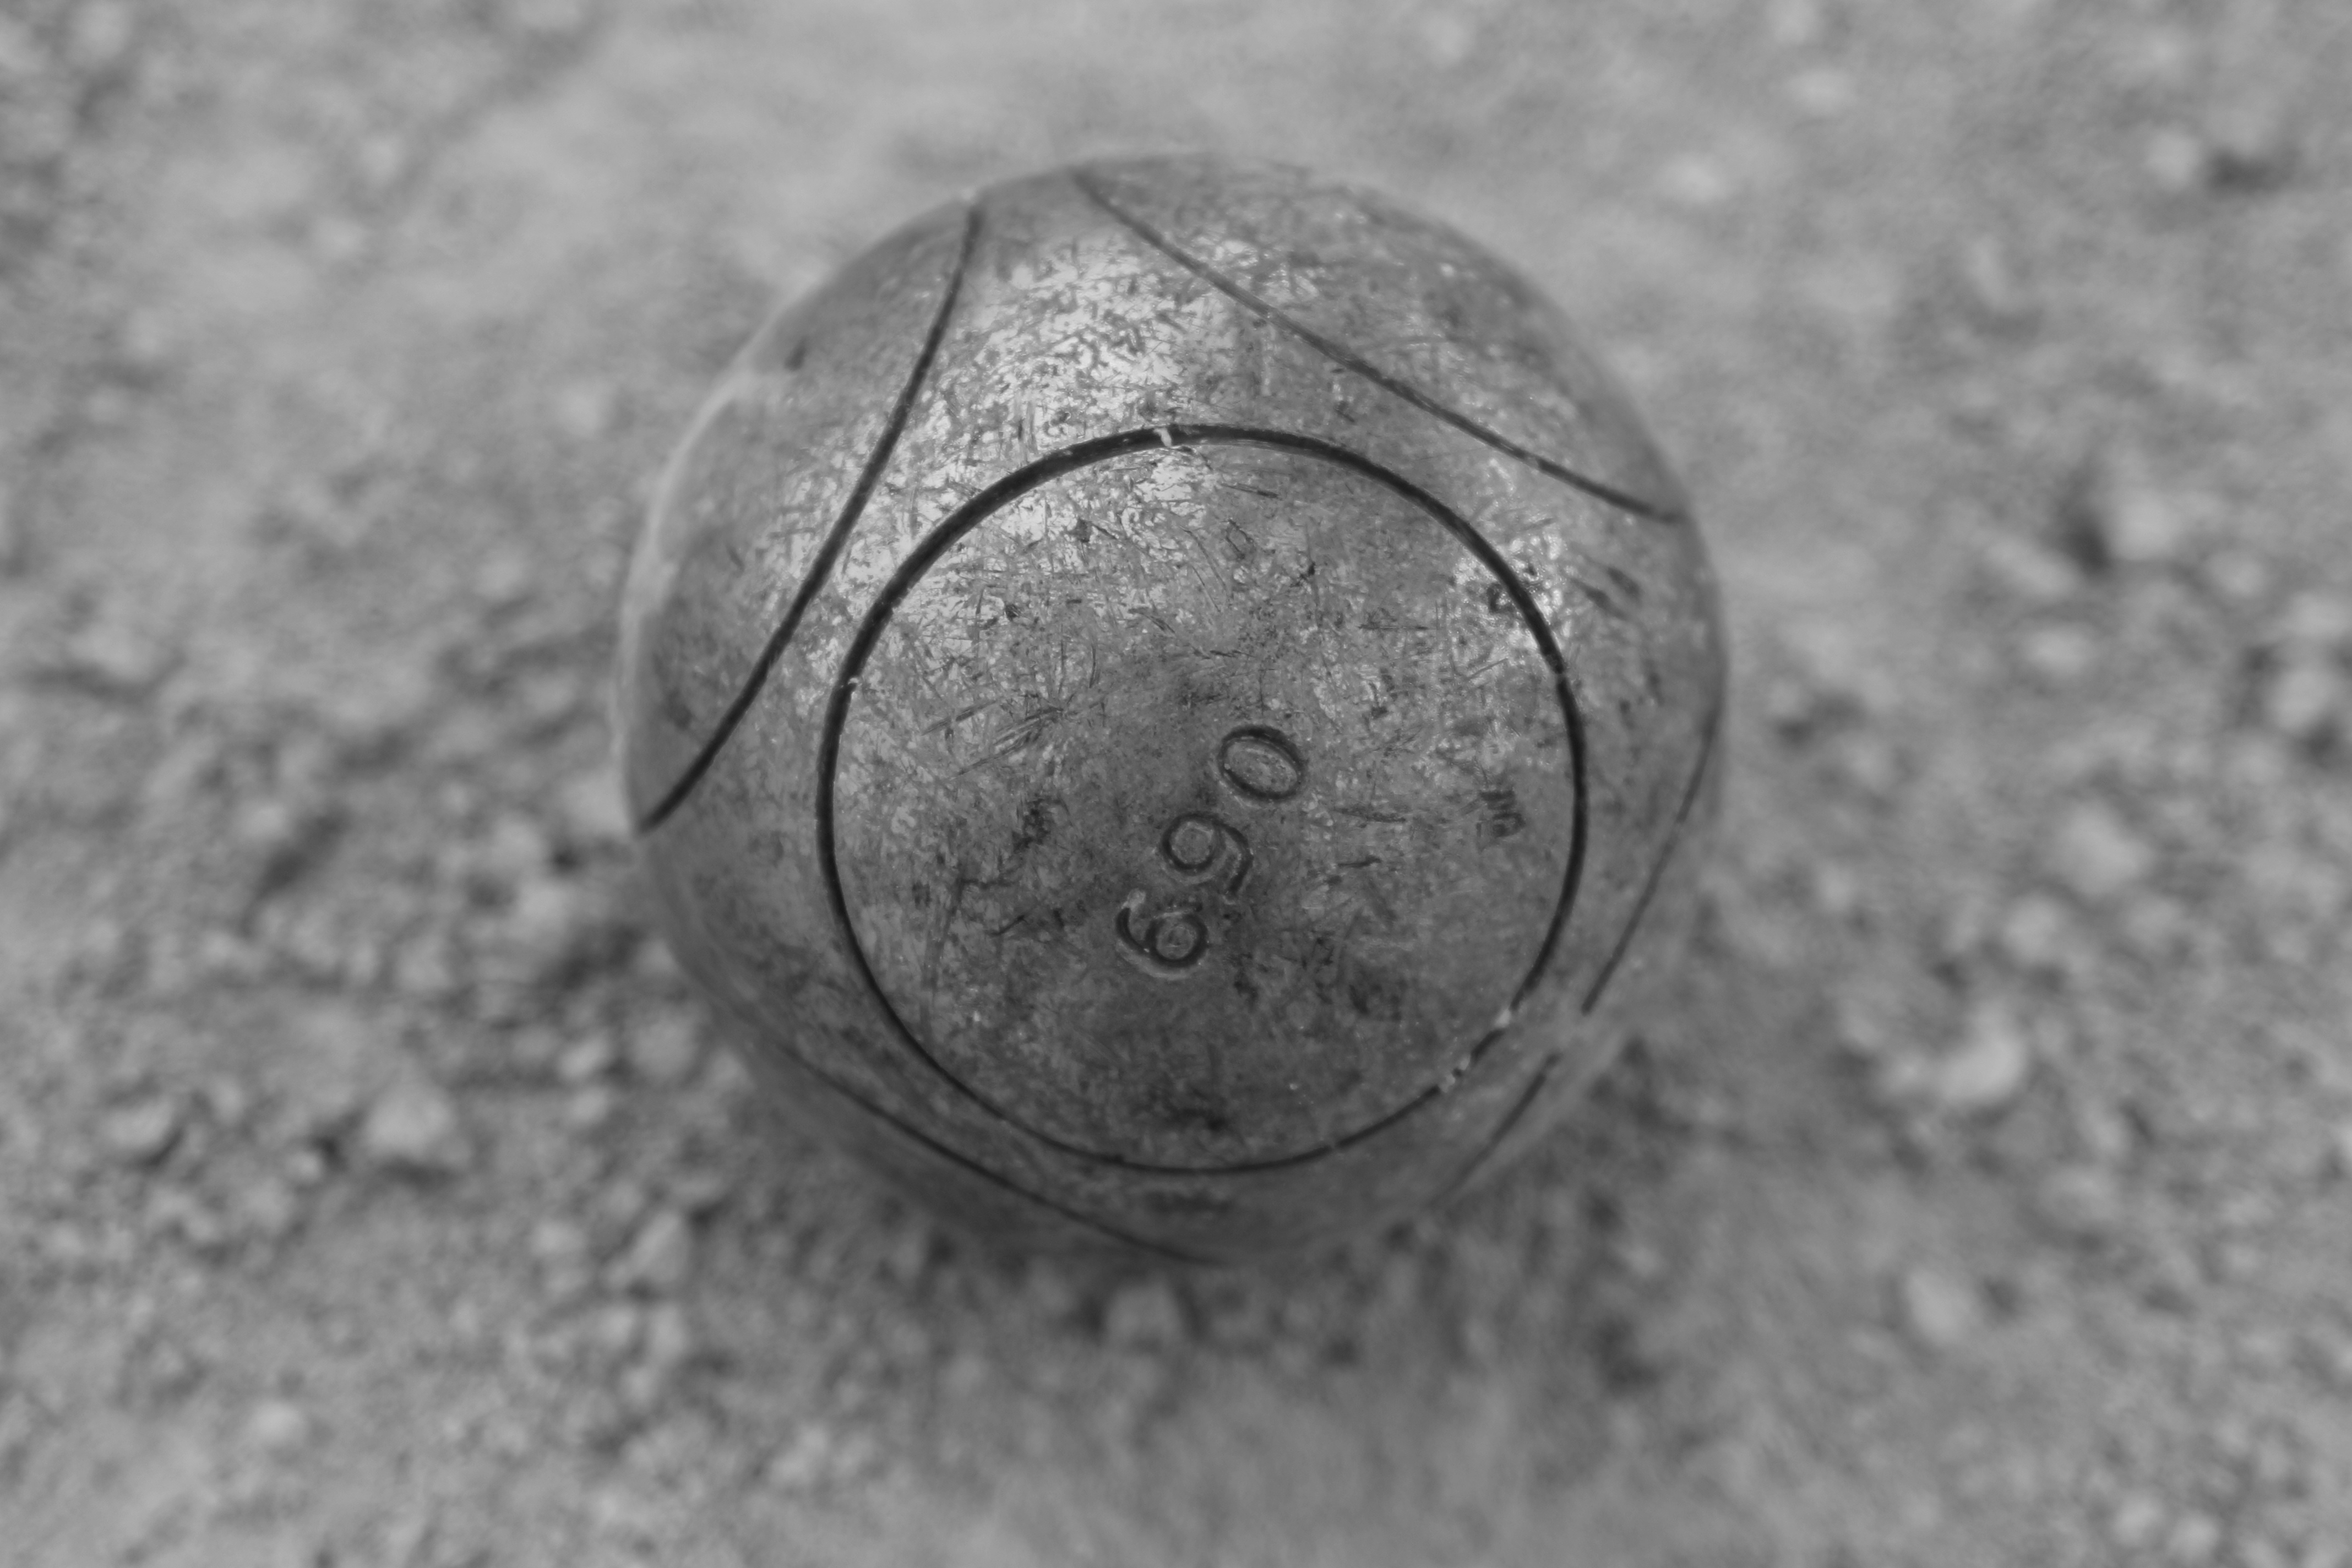
hand, black and white, white, photography, number, metal, black, monochrome, circle, bowling, close up, outside, eye, ball, sphere, shape, macro photography, monochrome photography